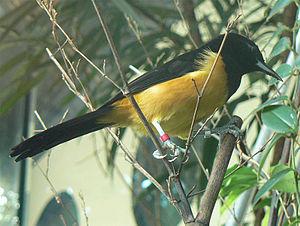
L’Oriole de Montserrat est une espèce d'oiseau de la famille des ictéridés endémique de Montserrat dans les petites Antilles. L’Oriole de Montserrat est l’oiseau national de l’île.